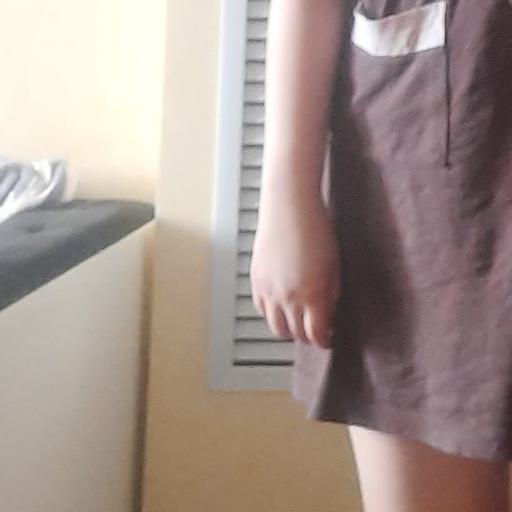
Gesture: no_gesture